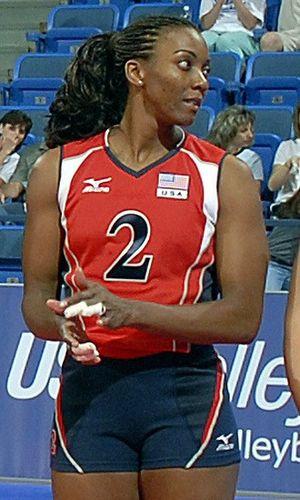
Danielle Scott-Arruda est une joueuse de volley-ball américaine née le 1ᵉʳ octobre 1972 à Bâton-Rouge. Elle mesure 1,88 m et jouait au poste de centrale. Elle a totalisé 421 sélections en équipe des États-Unis. Elle est la cousine de la volleyeuse Kim Willoughby.